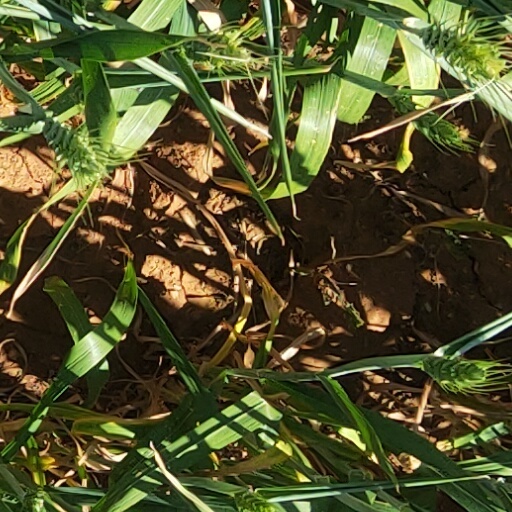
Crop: wheat